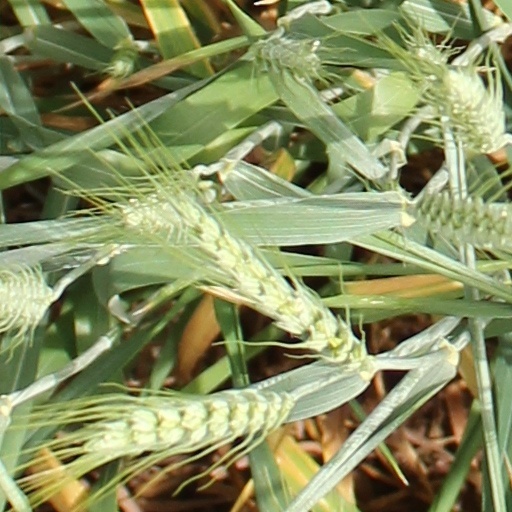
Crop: wheat